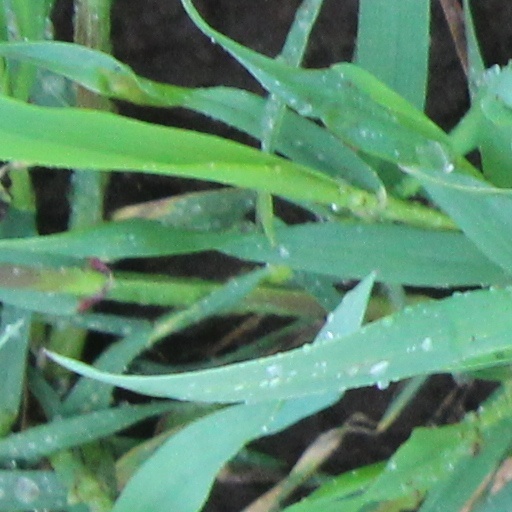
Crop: wheat